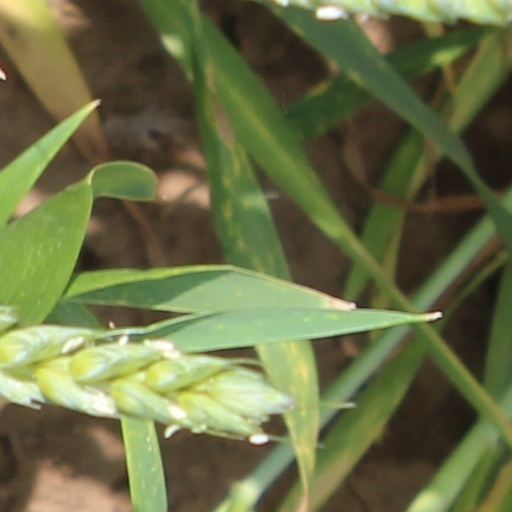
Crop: wheat